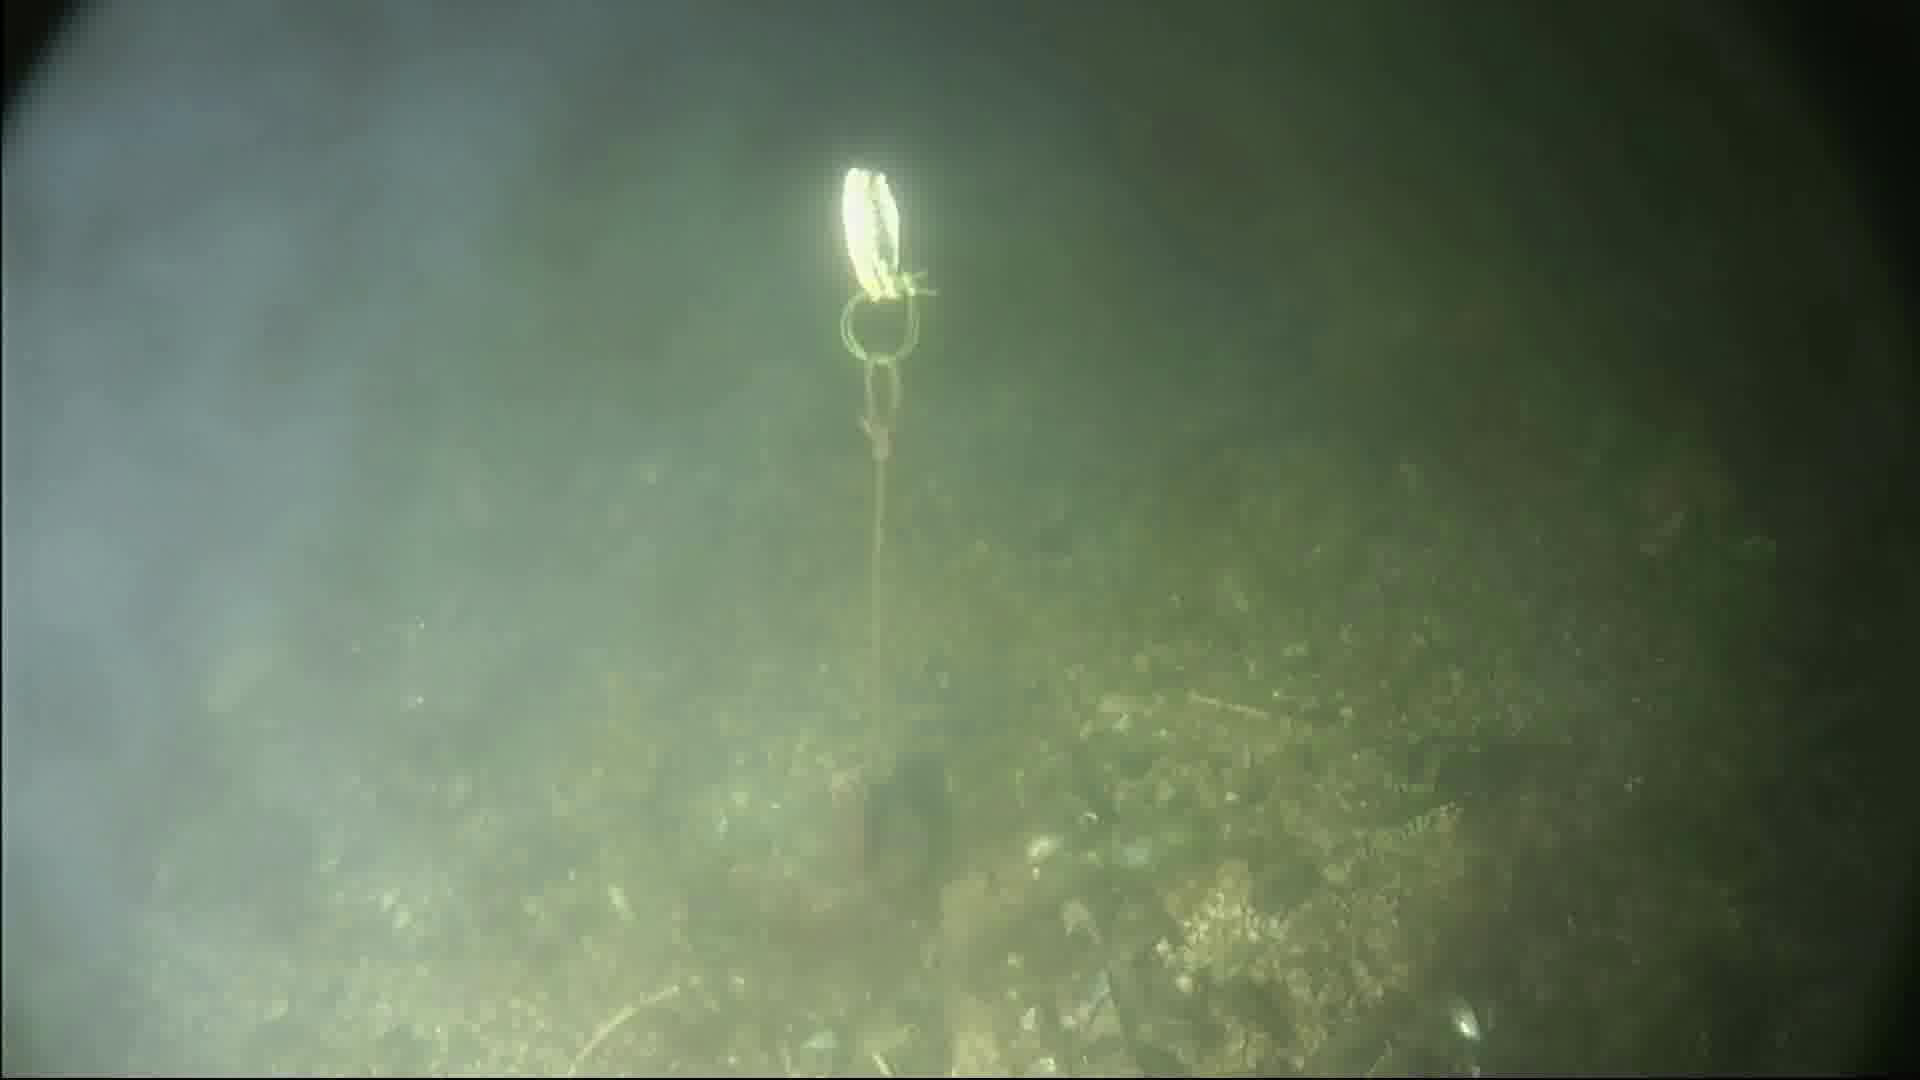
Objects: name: crab